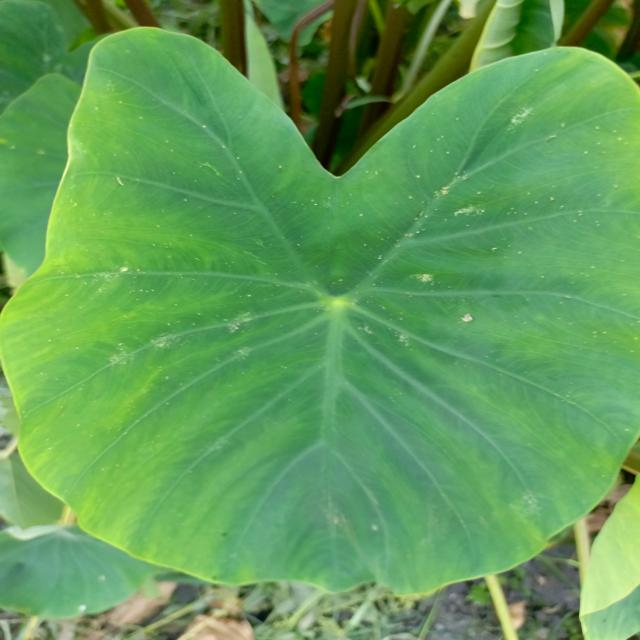
Label: Early_Blight